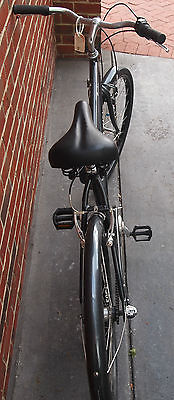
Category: bicycle